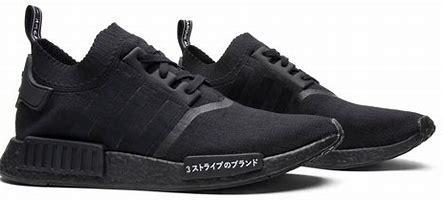
Brand: Adidas
Model: NMD Sale